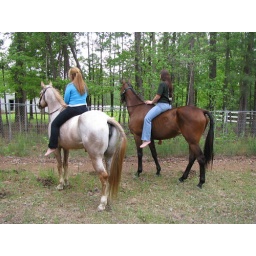
Jaxx and Sadie peeking over the fence to see their neighbors, 2 spotted walking horses.